Timothy Sylvester Hogan (politician)

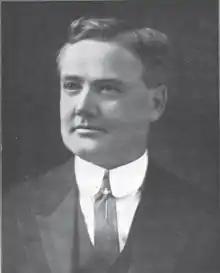
Timothy Hogan, c. 1912

Timothy Sylvester Hogan (June 11, 1864 – December 8, 1926) was a Democratic politician in the U.S. state of Ohio who served as Ohio Attorney General from 1911–1915.